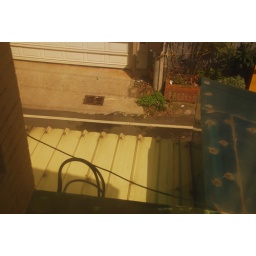
This shot shows the sheet metal awning over our carport. The window is dirty (and cannot be practically cleaned).